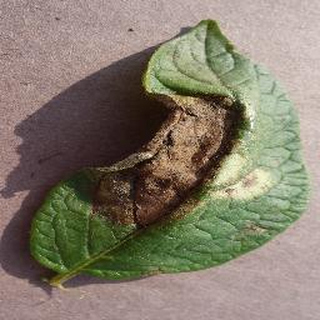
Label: potato_late_blight